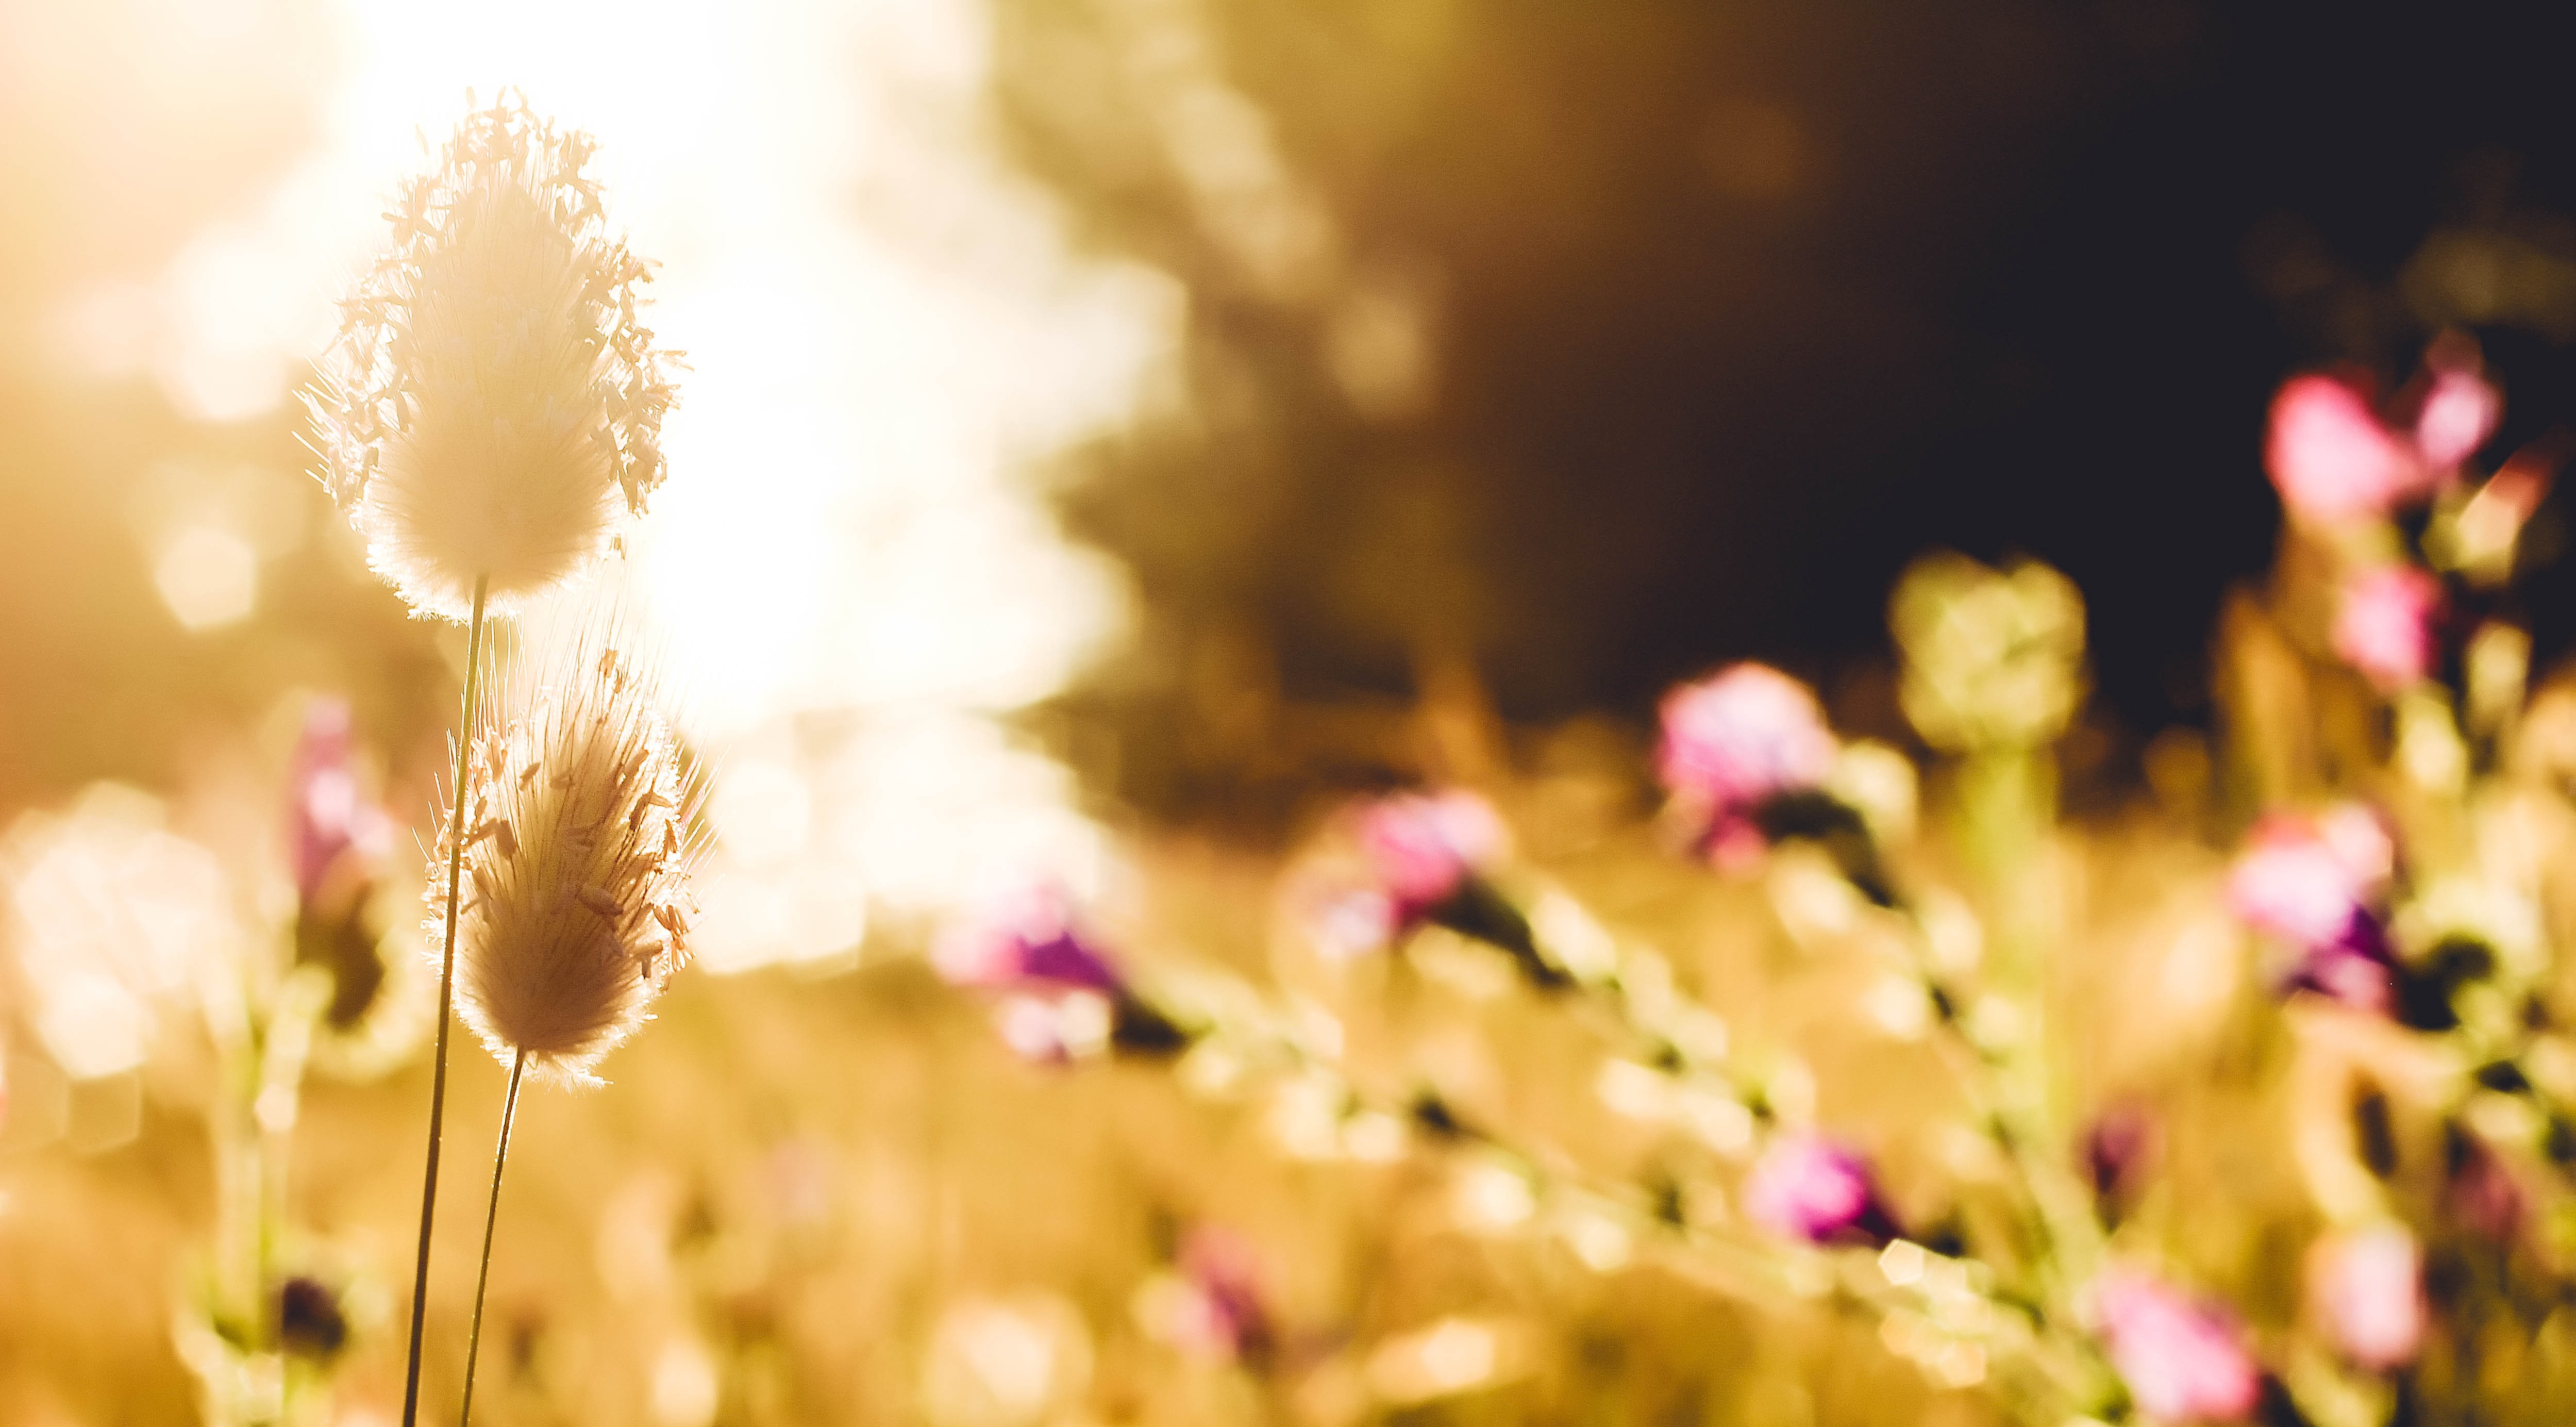
forest, plant, sunset, sunlight, leaf, flower, petal, color, autumn, yellow, season, macro photography, beautiful landscape, forest landscape